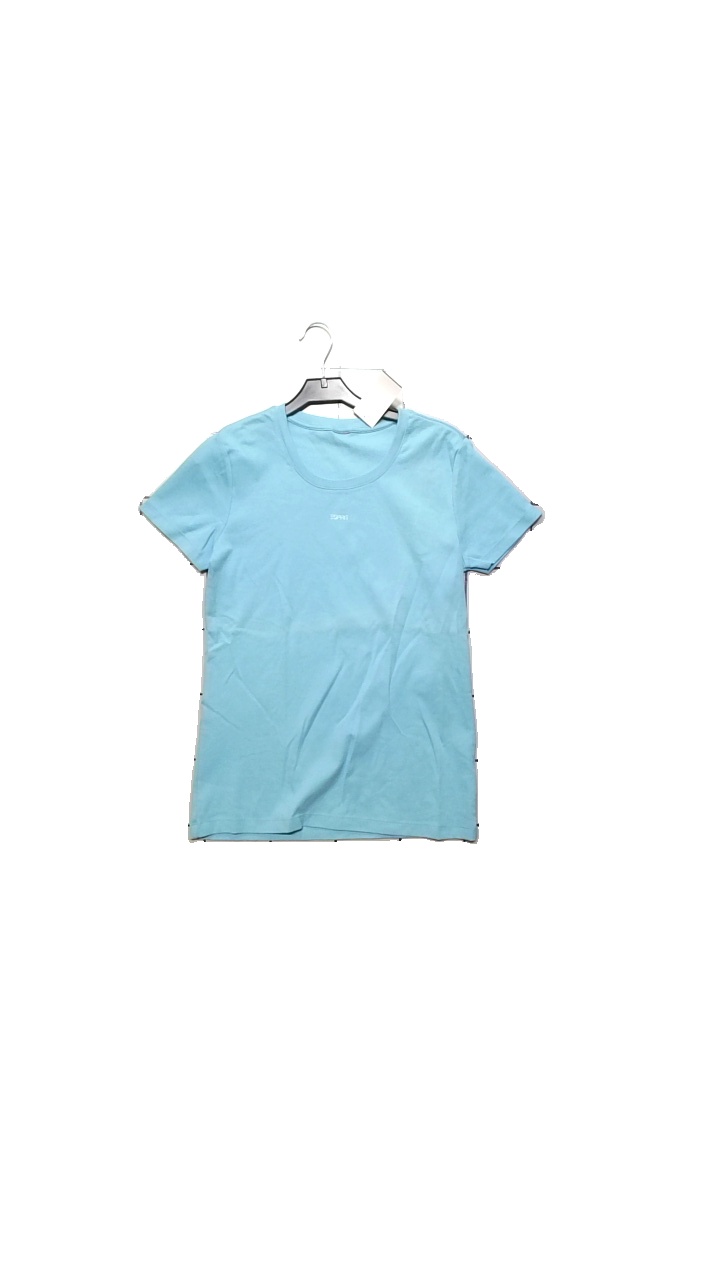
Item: T-shirt (Ladies)
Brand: Esprit
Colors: Blue
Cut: None
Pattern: Logo print
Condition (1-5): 3
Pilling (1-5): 4
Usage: Reuse
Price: <50